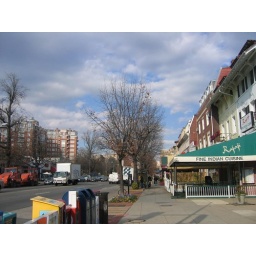
A street near the Deulls' house